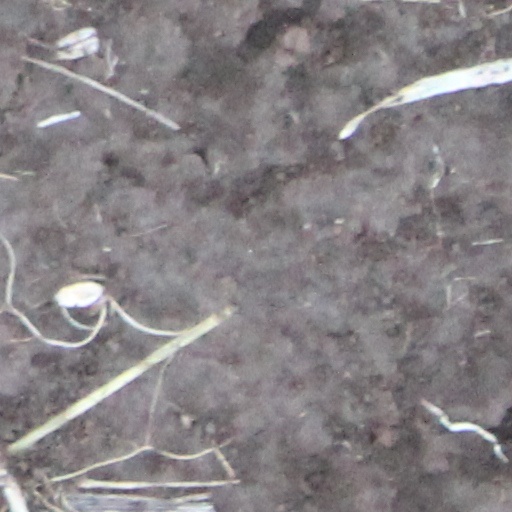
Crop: wheat